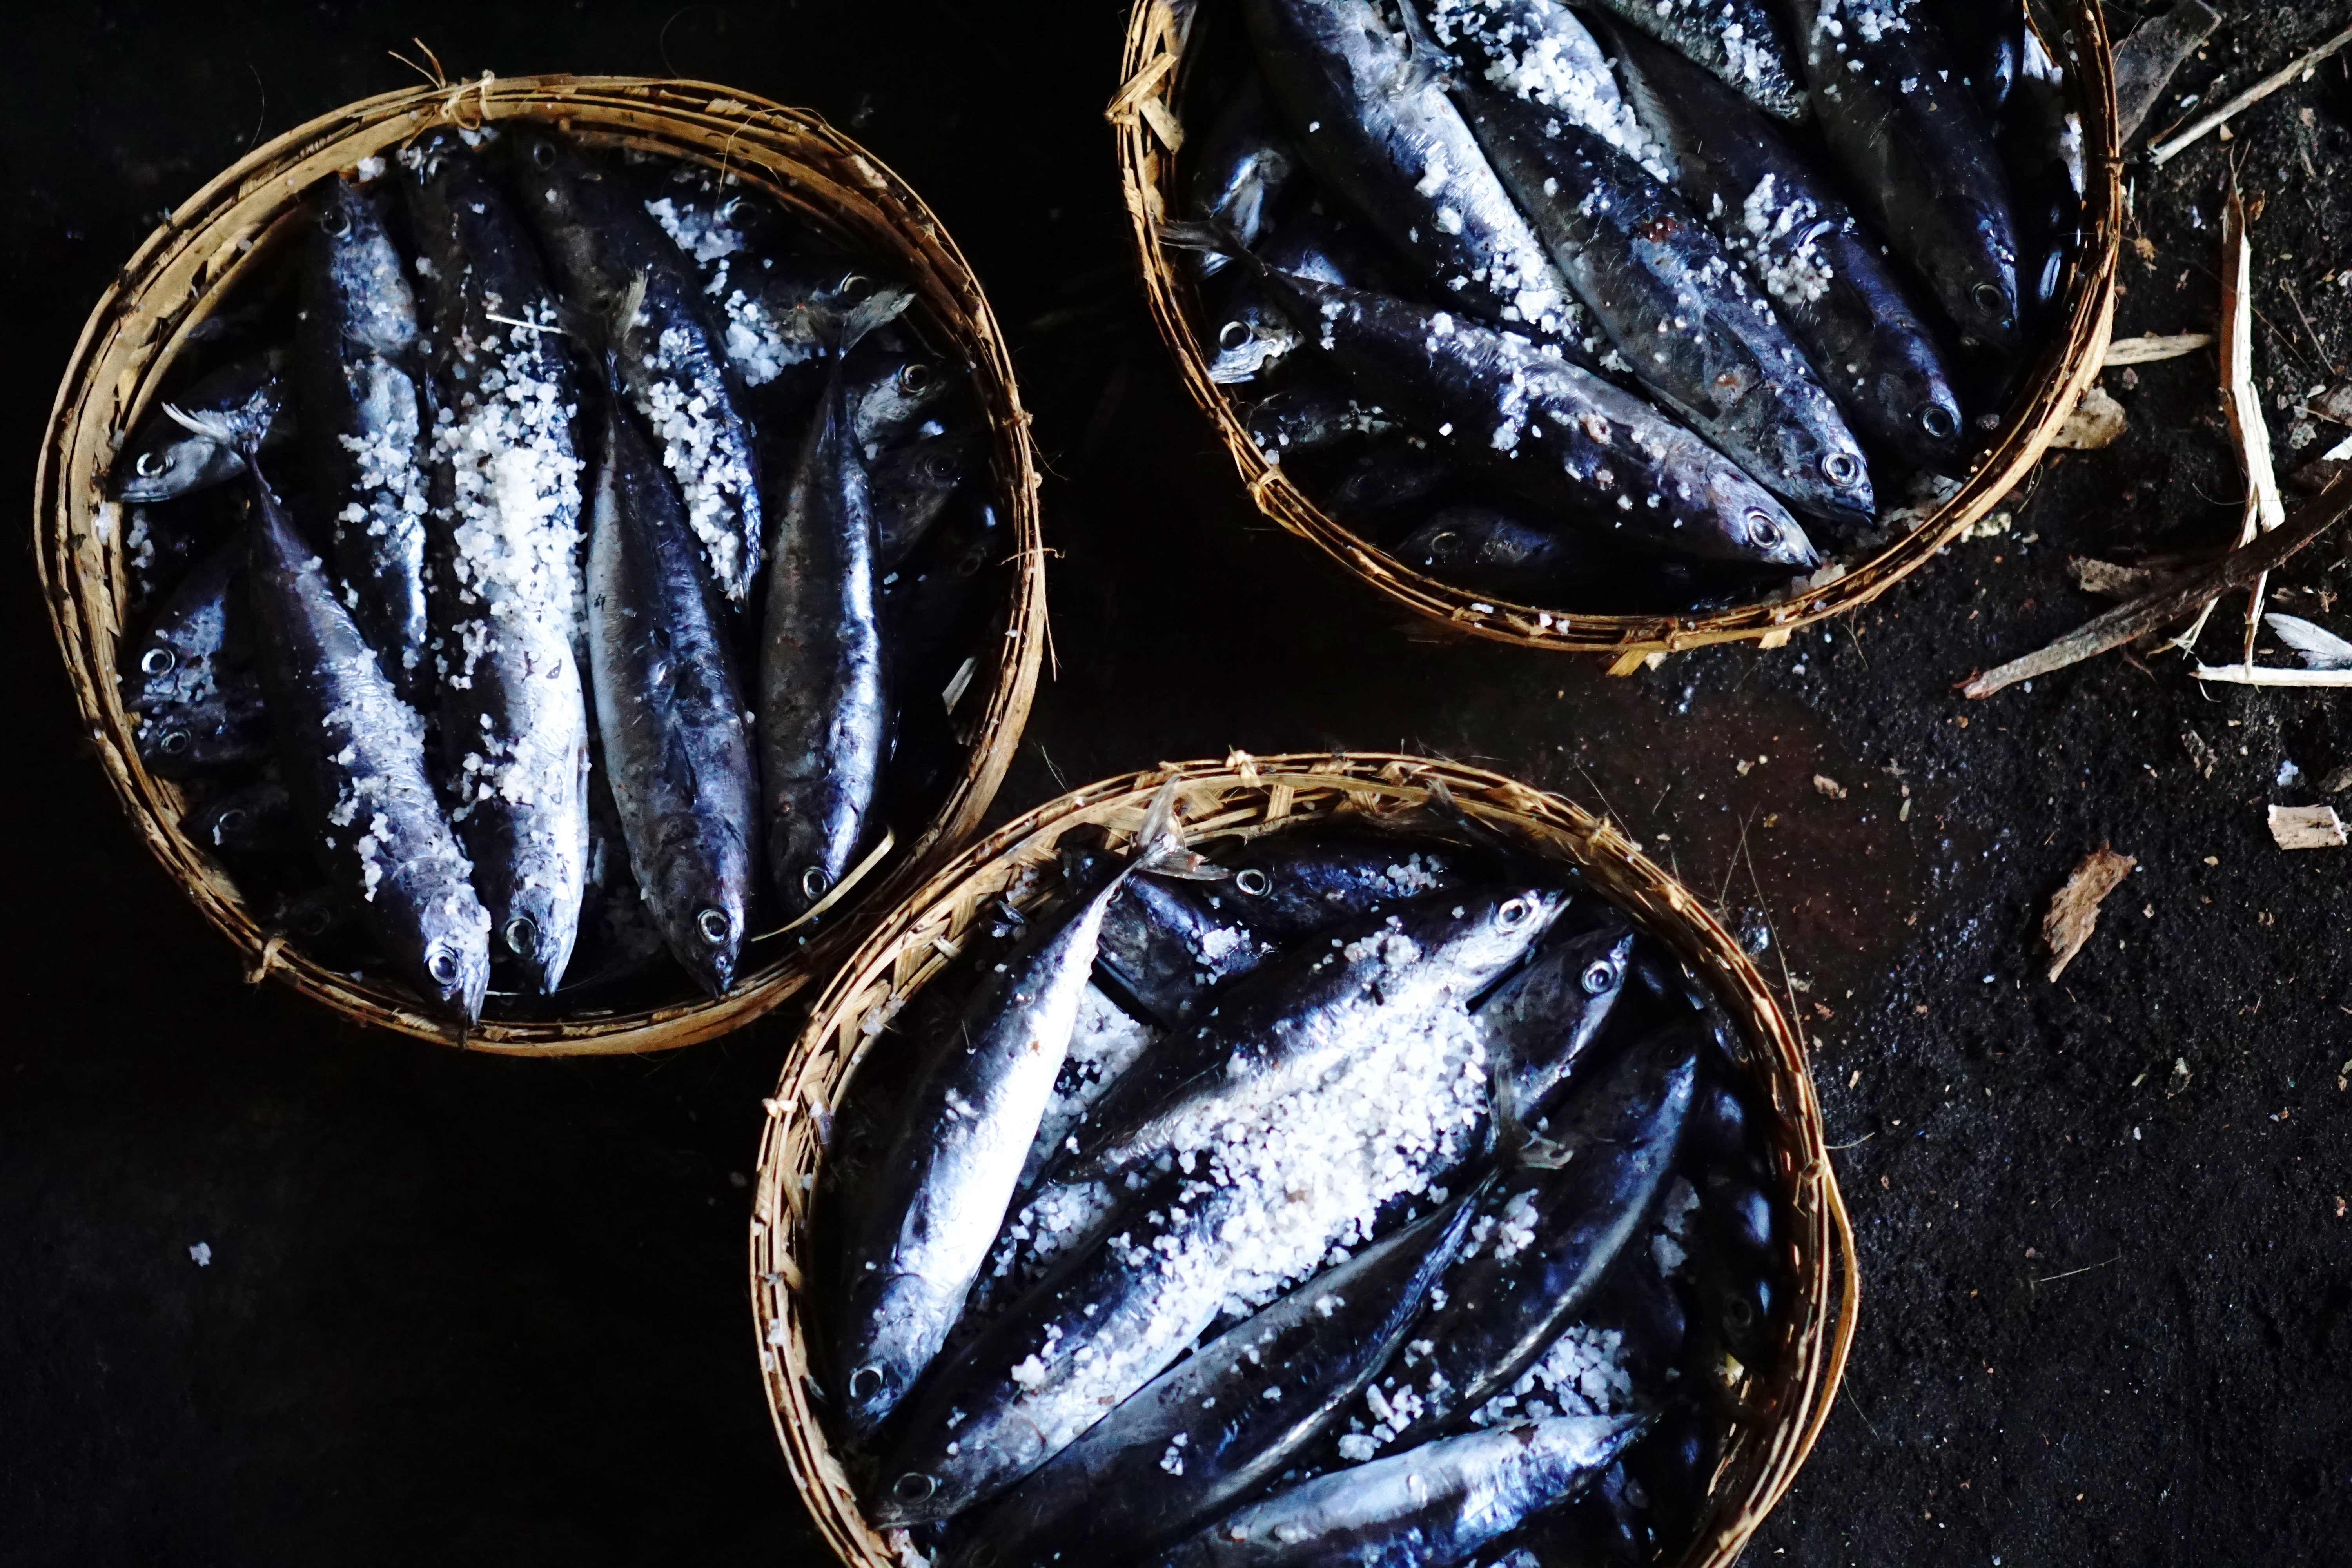
food, produce, blue, close up, macro photography